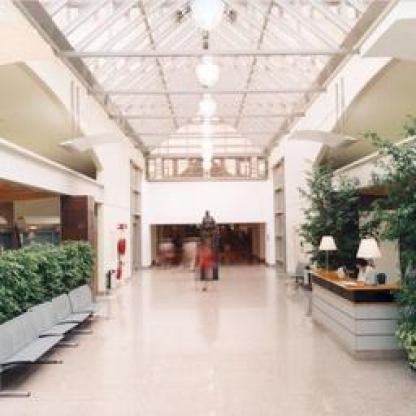
Scene: Indoor